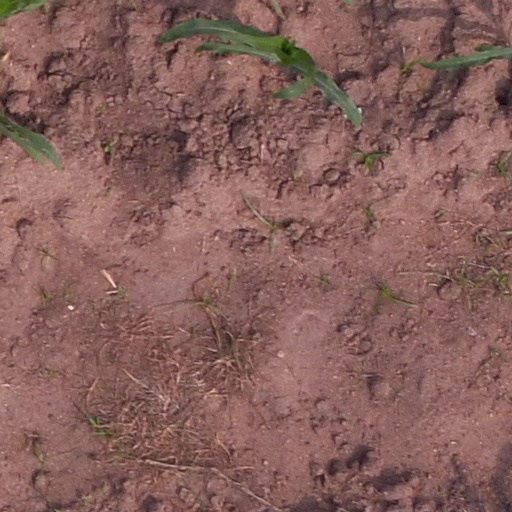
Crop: maize; corn